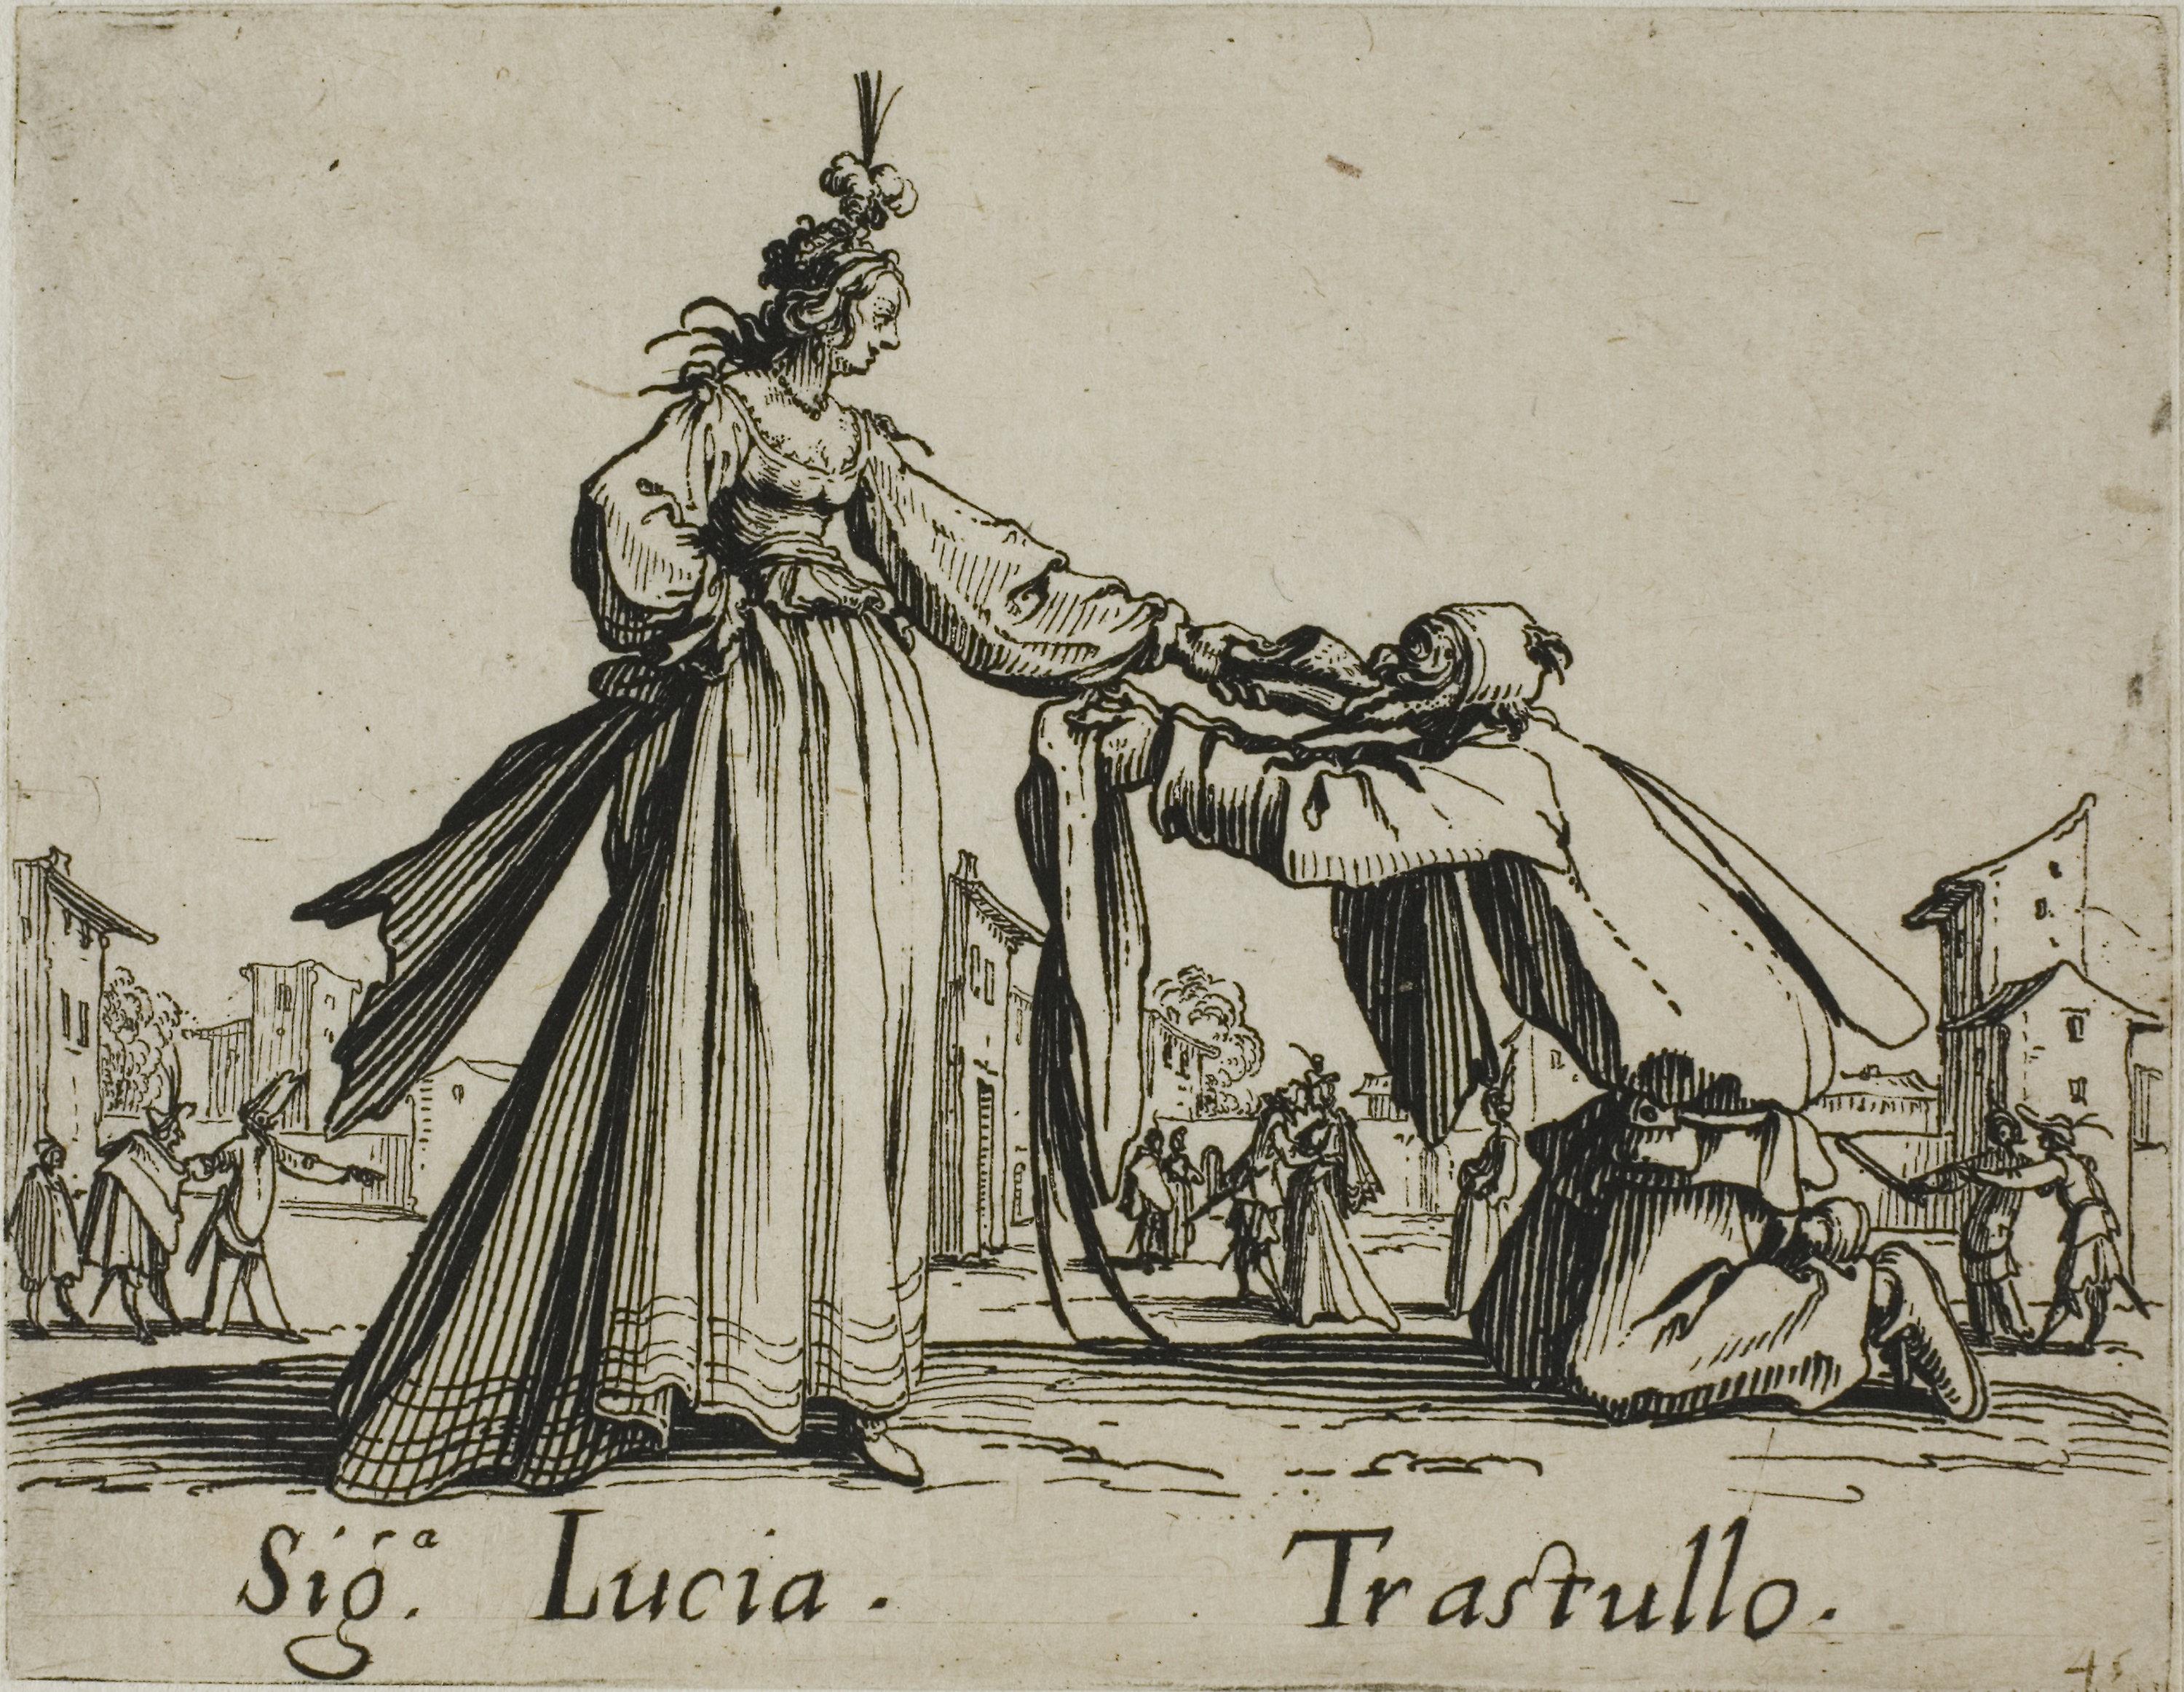
cartoon, art, history, illustration, fictional character, black and white, tree, middle ages, human behavior, drawing